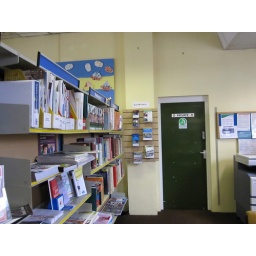
The old green office door now features a lovely photograph taken in Seaton Library.